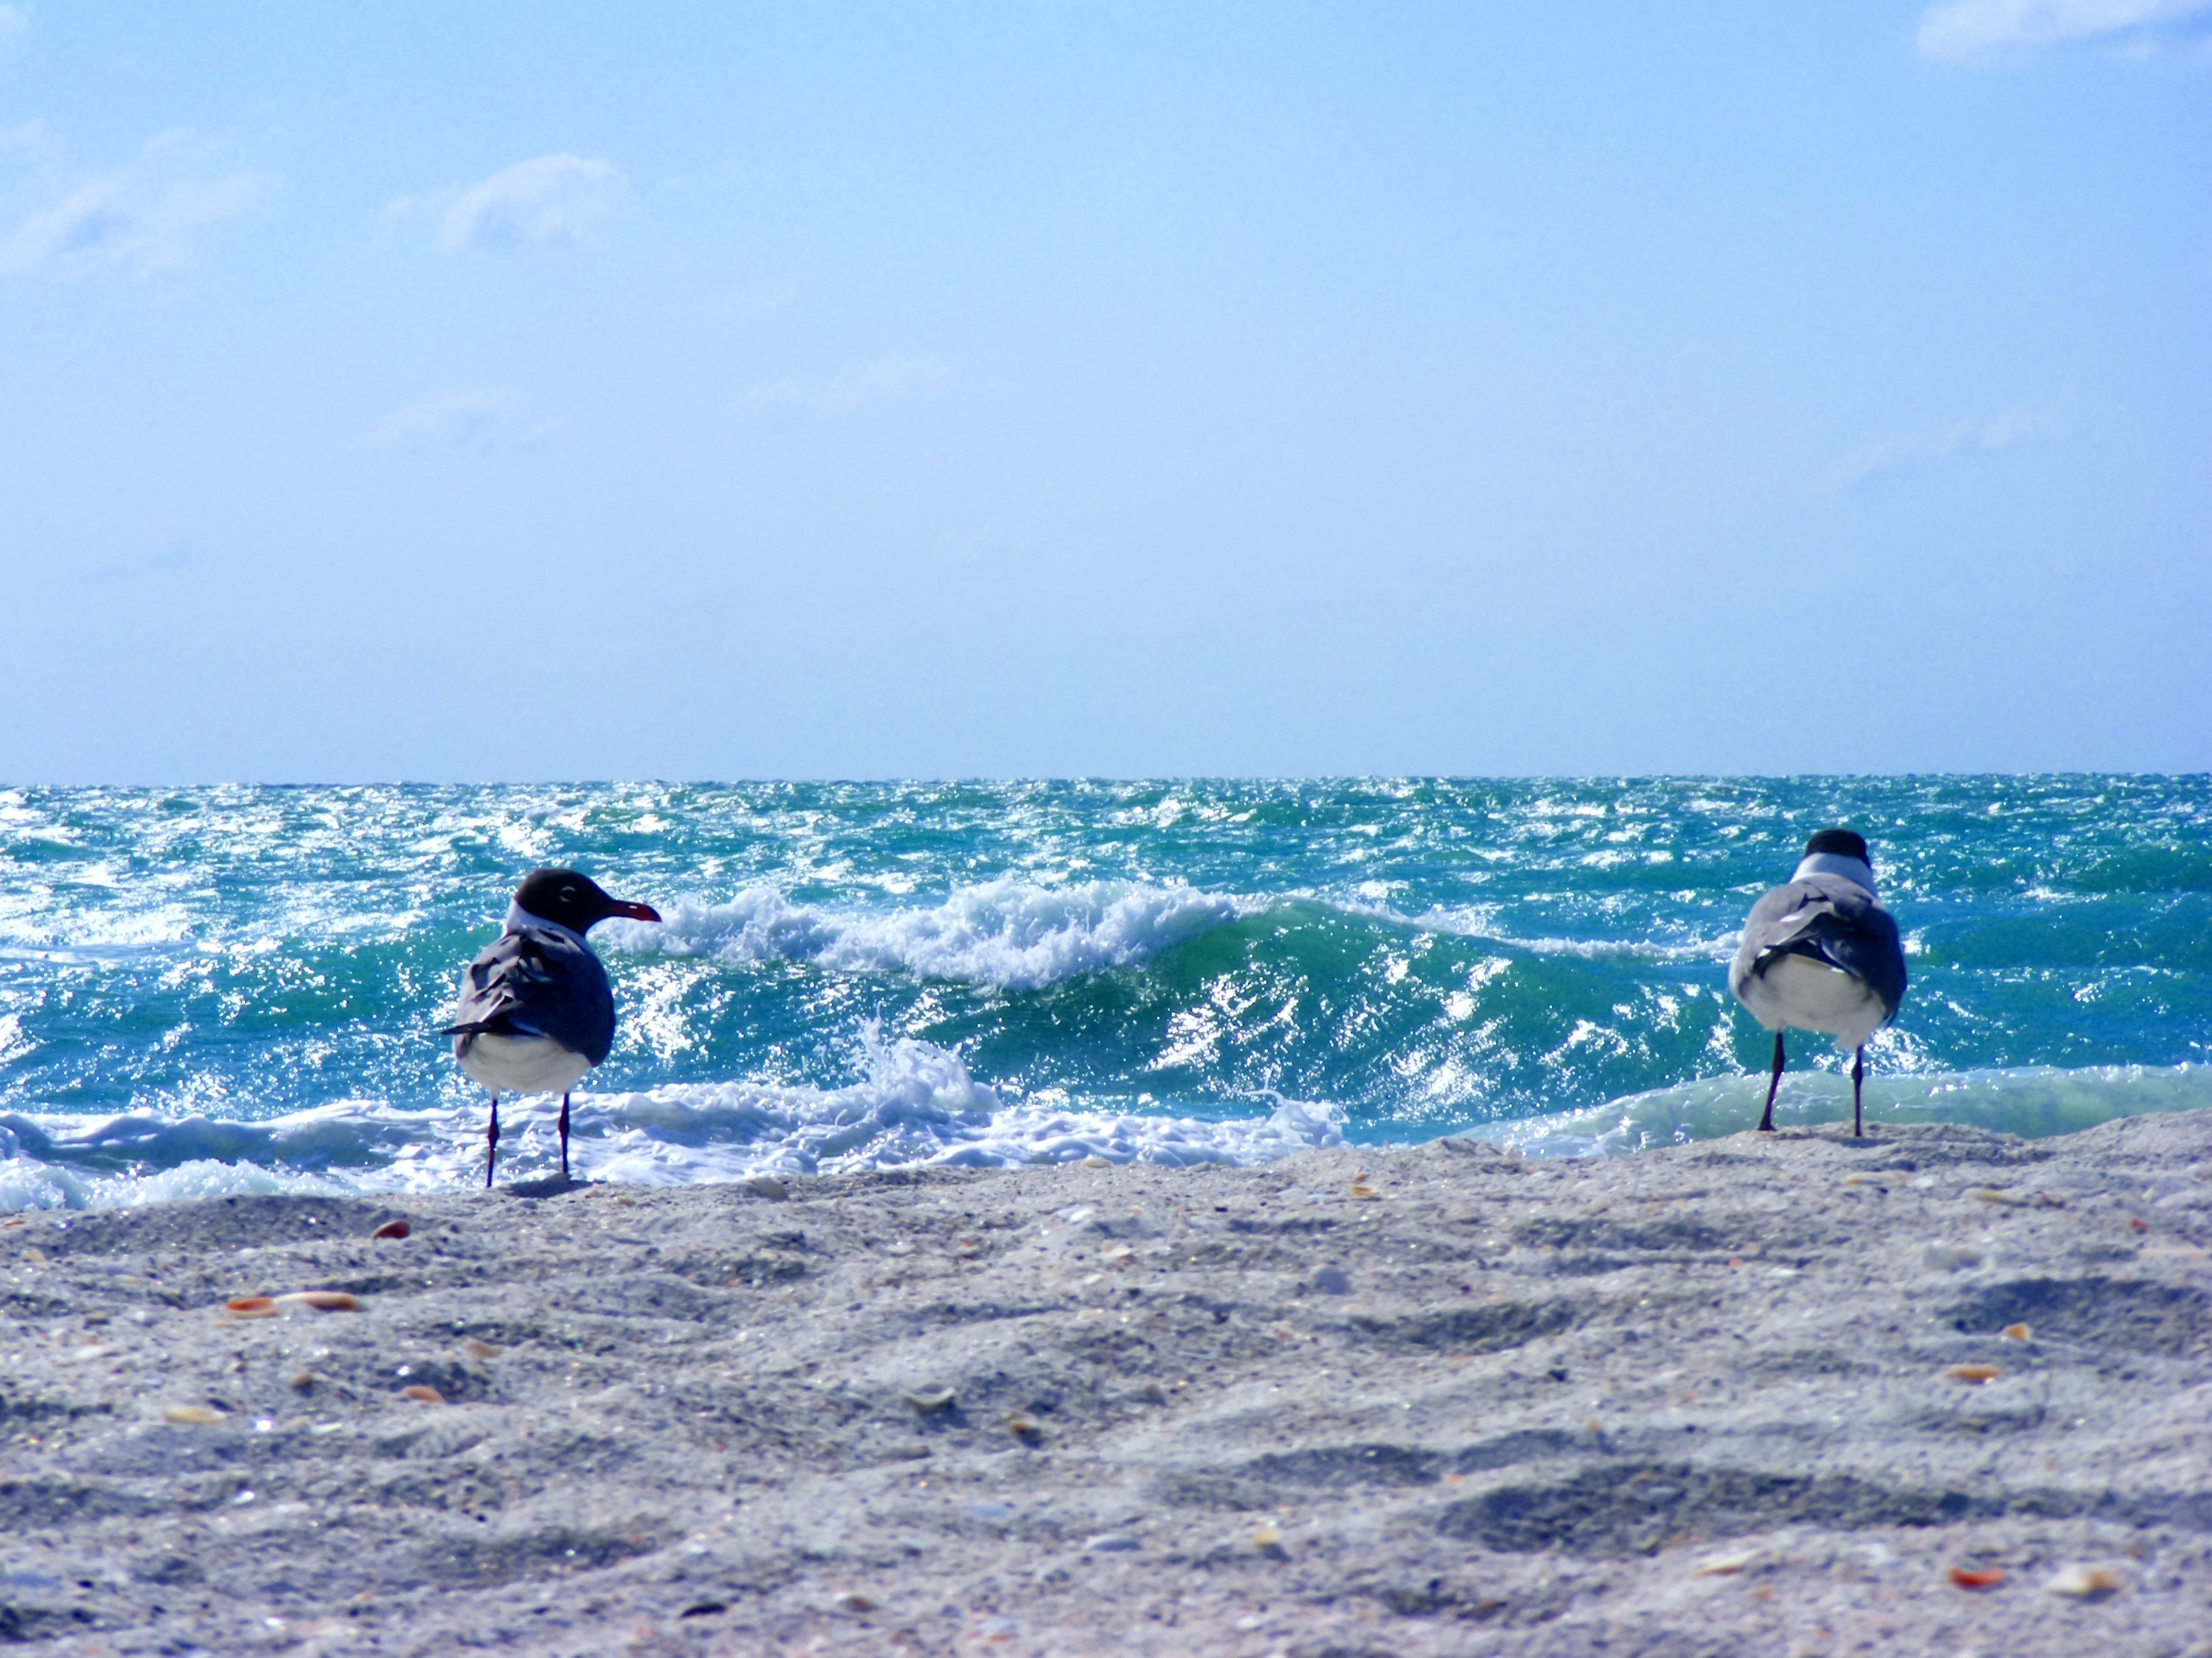
beach, sea, coast, water, nature, ocean, bird, sky, shore, wave, fly, seagull, vacation, surf, surfing, gull, flight, couple, together, feather, body of water, birds, outside, gulls, waves, friends, sports, florida, sanibel, beach sand, water sport, wind wave, boardsport, surfing equipment and supplies, surface water sports, beach surf